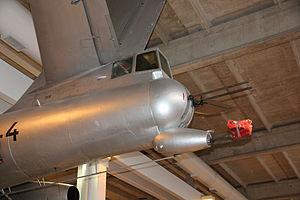
Un mitrailleur de queue ou artilleur d'aviation est un membre d'équipage d'un aéronef militaire disposant comme moyens de défense d'une tourelle armée de mitrailleuses ou de canons jumelés par deux ou par quatre. Cet armement permet généralement une défense contre les aéronefs ennemis plus ou moins efficace.